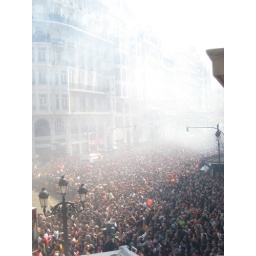
Mascleta in the Plaza del Ayuntamiento photo taken from the Mayoress office window